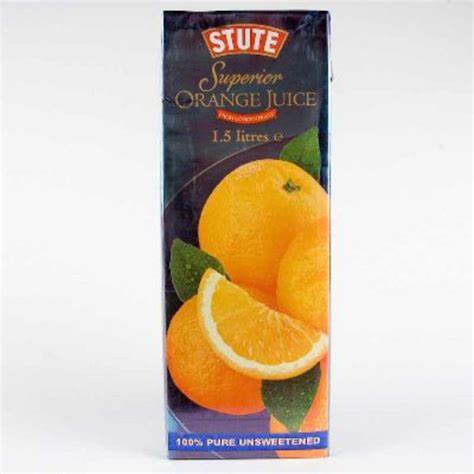
Waste category: cardboard